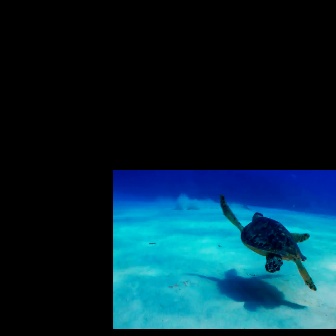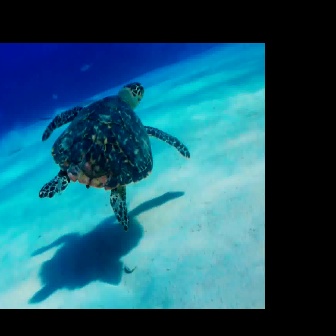
  Please identify the target specified by the bounding box [219,194,316,290] in the first image and locate it in the second image. Return the coordinates in [x_min,y_min,x_max,y_max] format.
Answer: [38,81,189,232]